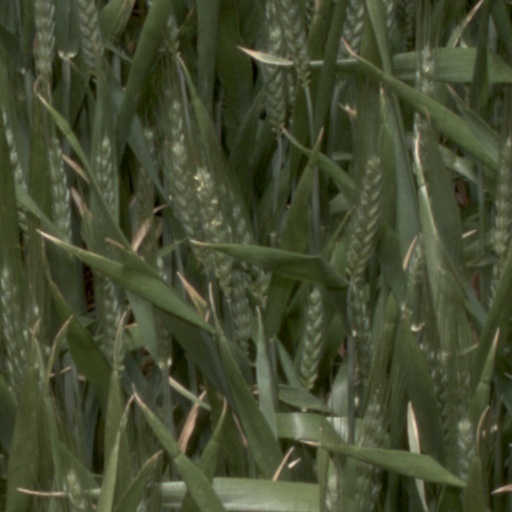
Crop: wheat